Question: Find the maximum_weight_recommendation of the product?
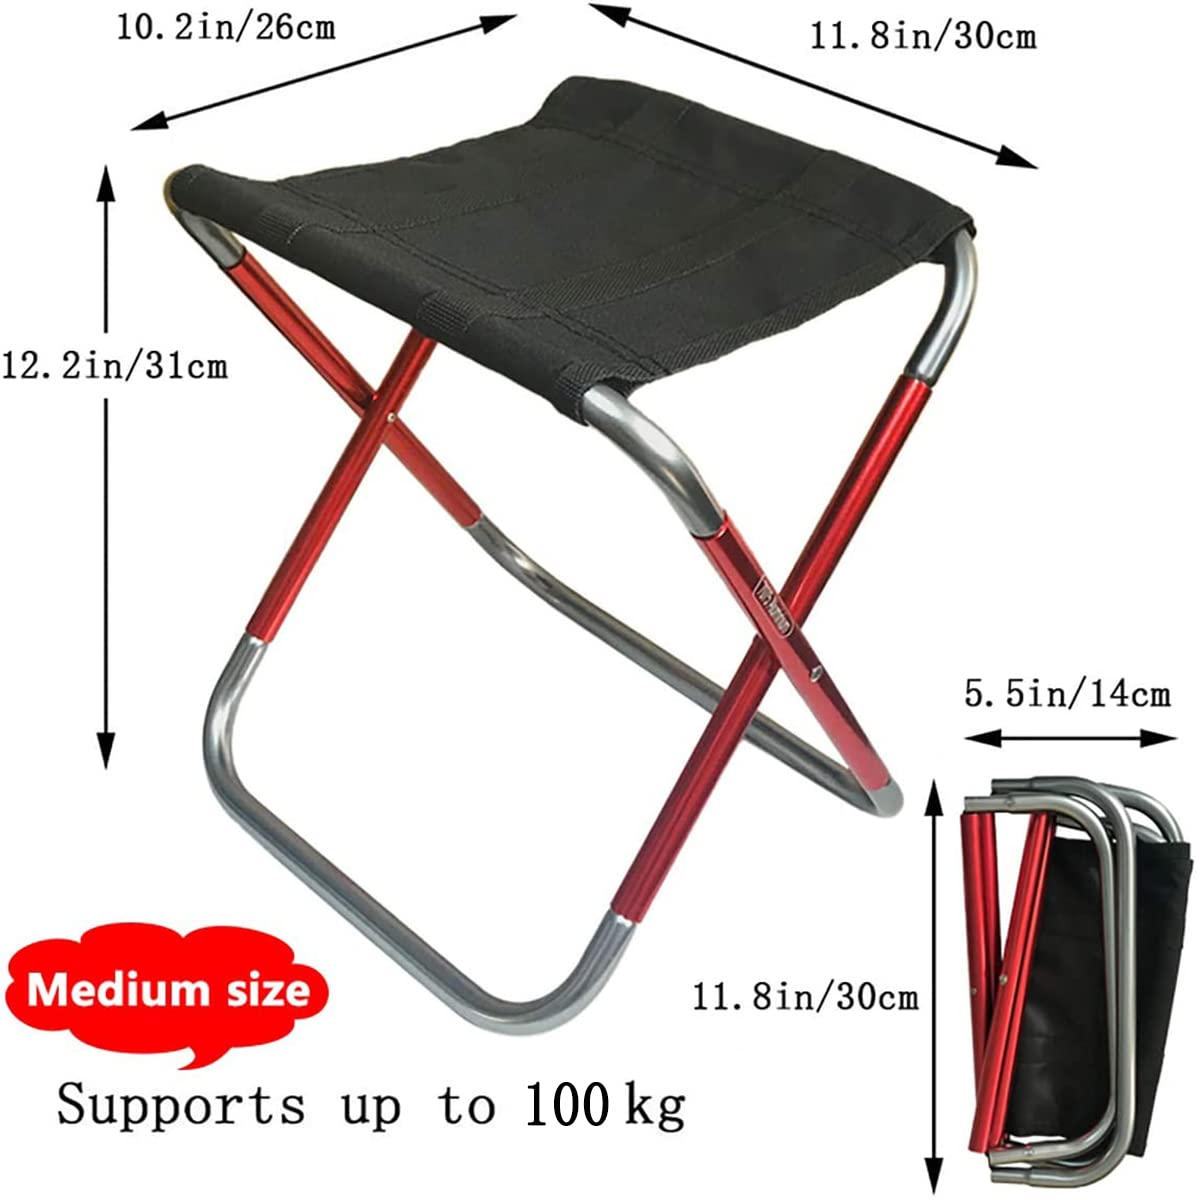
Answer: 100 kilogram